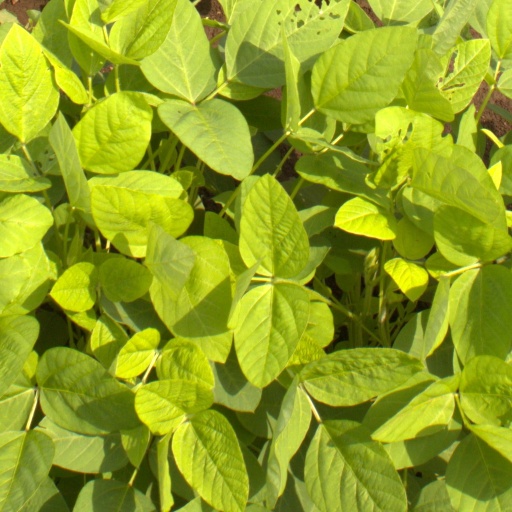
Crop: soybean